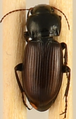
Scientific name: Amara alpina
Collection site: Niwot Ridge NEON (NIWO), plot NIWO_006